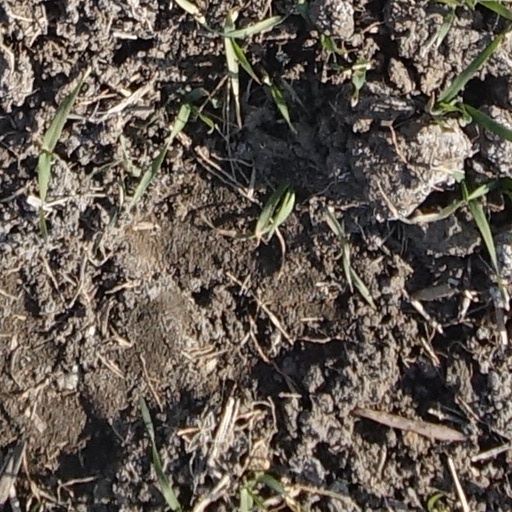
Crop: wheat